Enoshima Prism

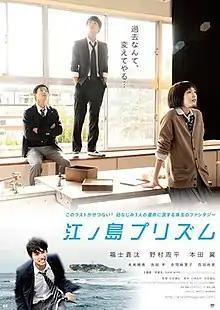
Film poster

Shuta Jogasaki has been friends with Saku Kijima and Michiru Ando since childhood. As children, Michiru and Shuta, who carried Saku because he has a weak heart, climbed to the top of a hill and, saw a rainbow there together. Years later Michiru decides to go to England to study but she can't bring herself to tell them face-to-face. She only tells Saku, and only in a sealed letter she asks Shuta to give him the day she's leaving, December 21, 2010. On the way to deliver the letter Shuta's bike breaks down so he asks to borrow Saku's bike to get to a basketball game. Saku dies while running at top speed from his house to get to the station to see Michiru off. Shuta feels responsible for the death. After that Shuta and Michiru drift apart and lose contact. Two years later, December 20, 2012, Shuta attends Saku's death anniversary. He is invited to take a memento and he picks Saku's "You're a Time Traveler" watch, supposedly capable of rewinding time. Shuta takes a train home while wearing the watch and is surprised to find he has returned in time to December 20, 2010, the day before Saku's death.